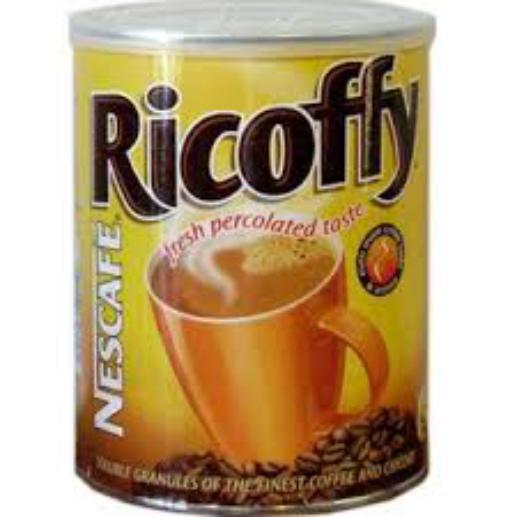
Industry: Food